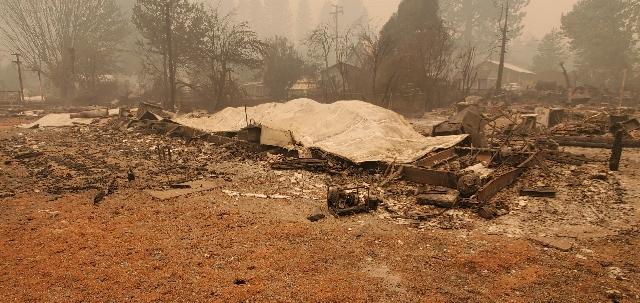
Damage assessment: destroyed